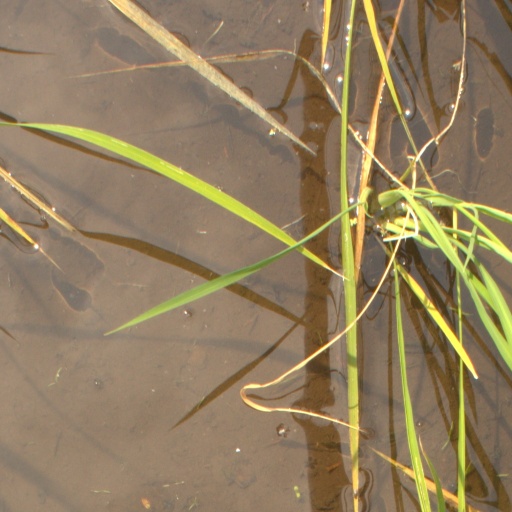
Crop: rice